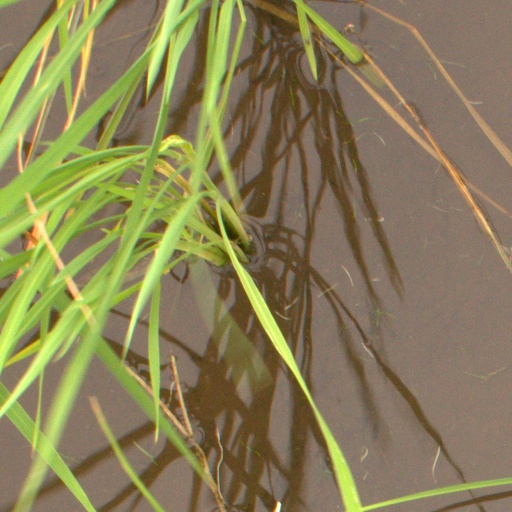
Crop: rice